Brihadisvara Temple

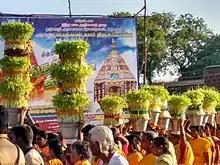
Temple festival procession, 2015

The temple walls have numerous inscriptions in Tamil and Grantha scripts. Many of these begin with customary Sanskrit and Tamil language historical introduction to the king who authorized it, and predominant number of them discuss gifts to the temple or temple personnel, in some cases residents of the city. The temple complex has sixty four inscriptions of Rajaraja Chola I, twenty nine inscriptions of Rajendra Chola I, one each of Vikrama Chola, Kulottunga I and Rajamahendra (Rajendra II), three of a probable Pandyan king, two of Nayaka rulers namely, Achyutappa Nayaka and Mallapa Nayaka.